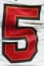
Number: 5